Zhytomyr

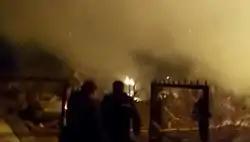
The Zhytomyr Airport reduced to rubble after being struck by 2 Iskander missiles launched from Belarus.

One of the world-famous museums of cosmonautics Serhiy Pavlovych Korolyov Museum of Cosmonautics is located in the city.